Joseph Duchesne

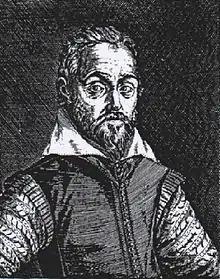

Joseph Duchesne or du Chesne (Quercetan, Latin Josephus Quercetanus) ( 1544, Lectoure – 1609) was a French physician. A follower of Paracelsus, he is now remembered for important if transitional alchemical theories. He called sugar toxic, saying: “Under its whiteness, sugar hides a great blackness.”